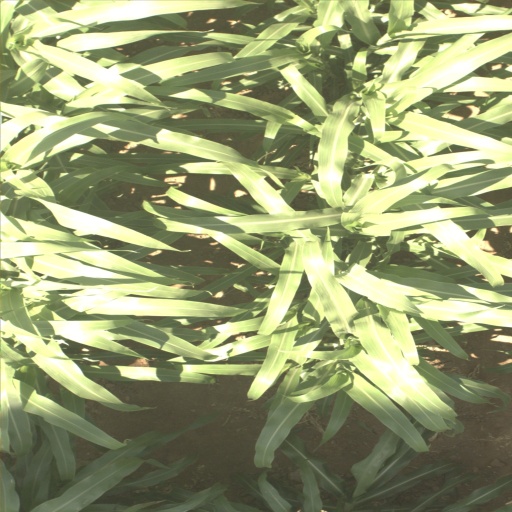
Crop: sorghum